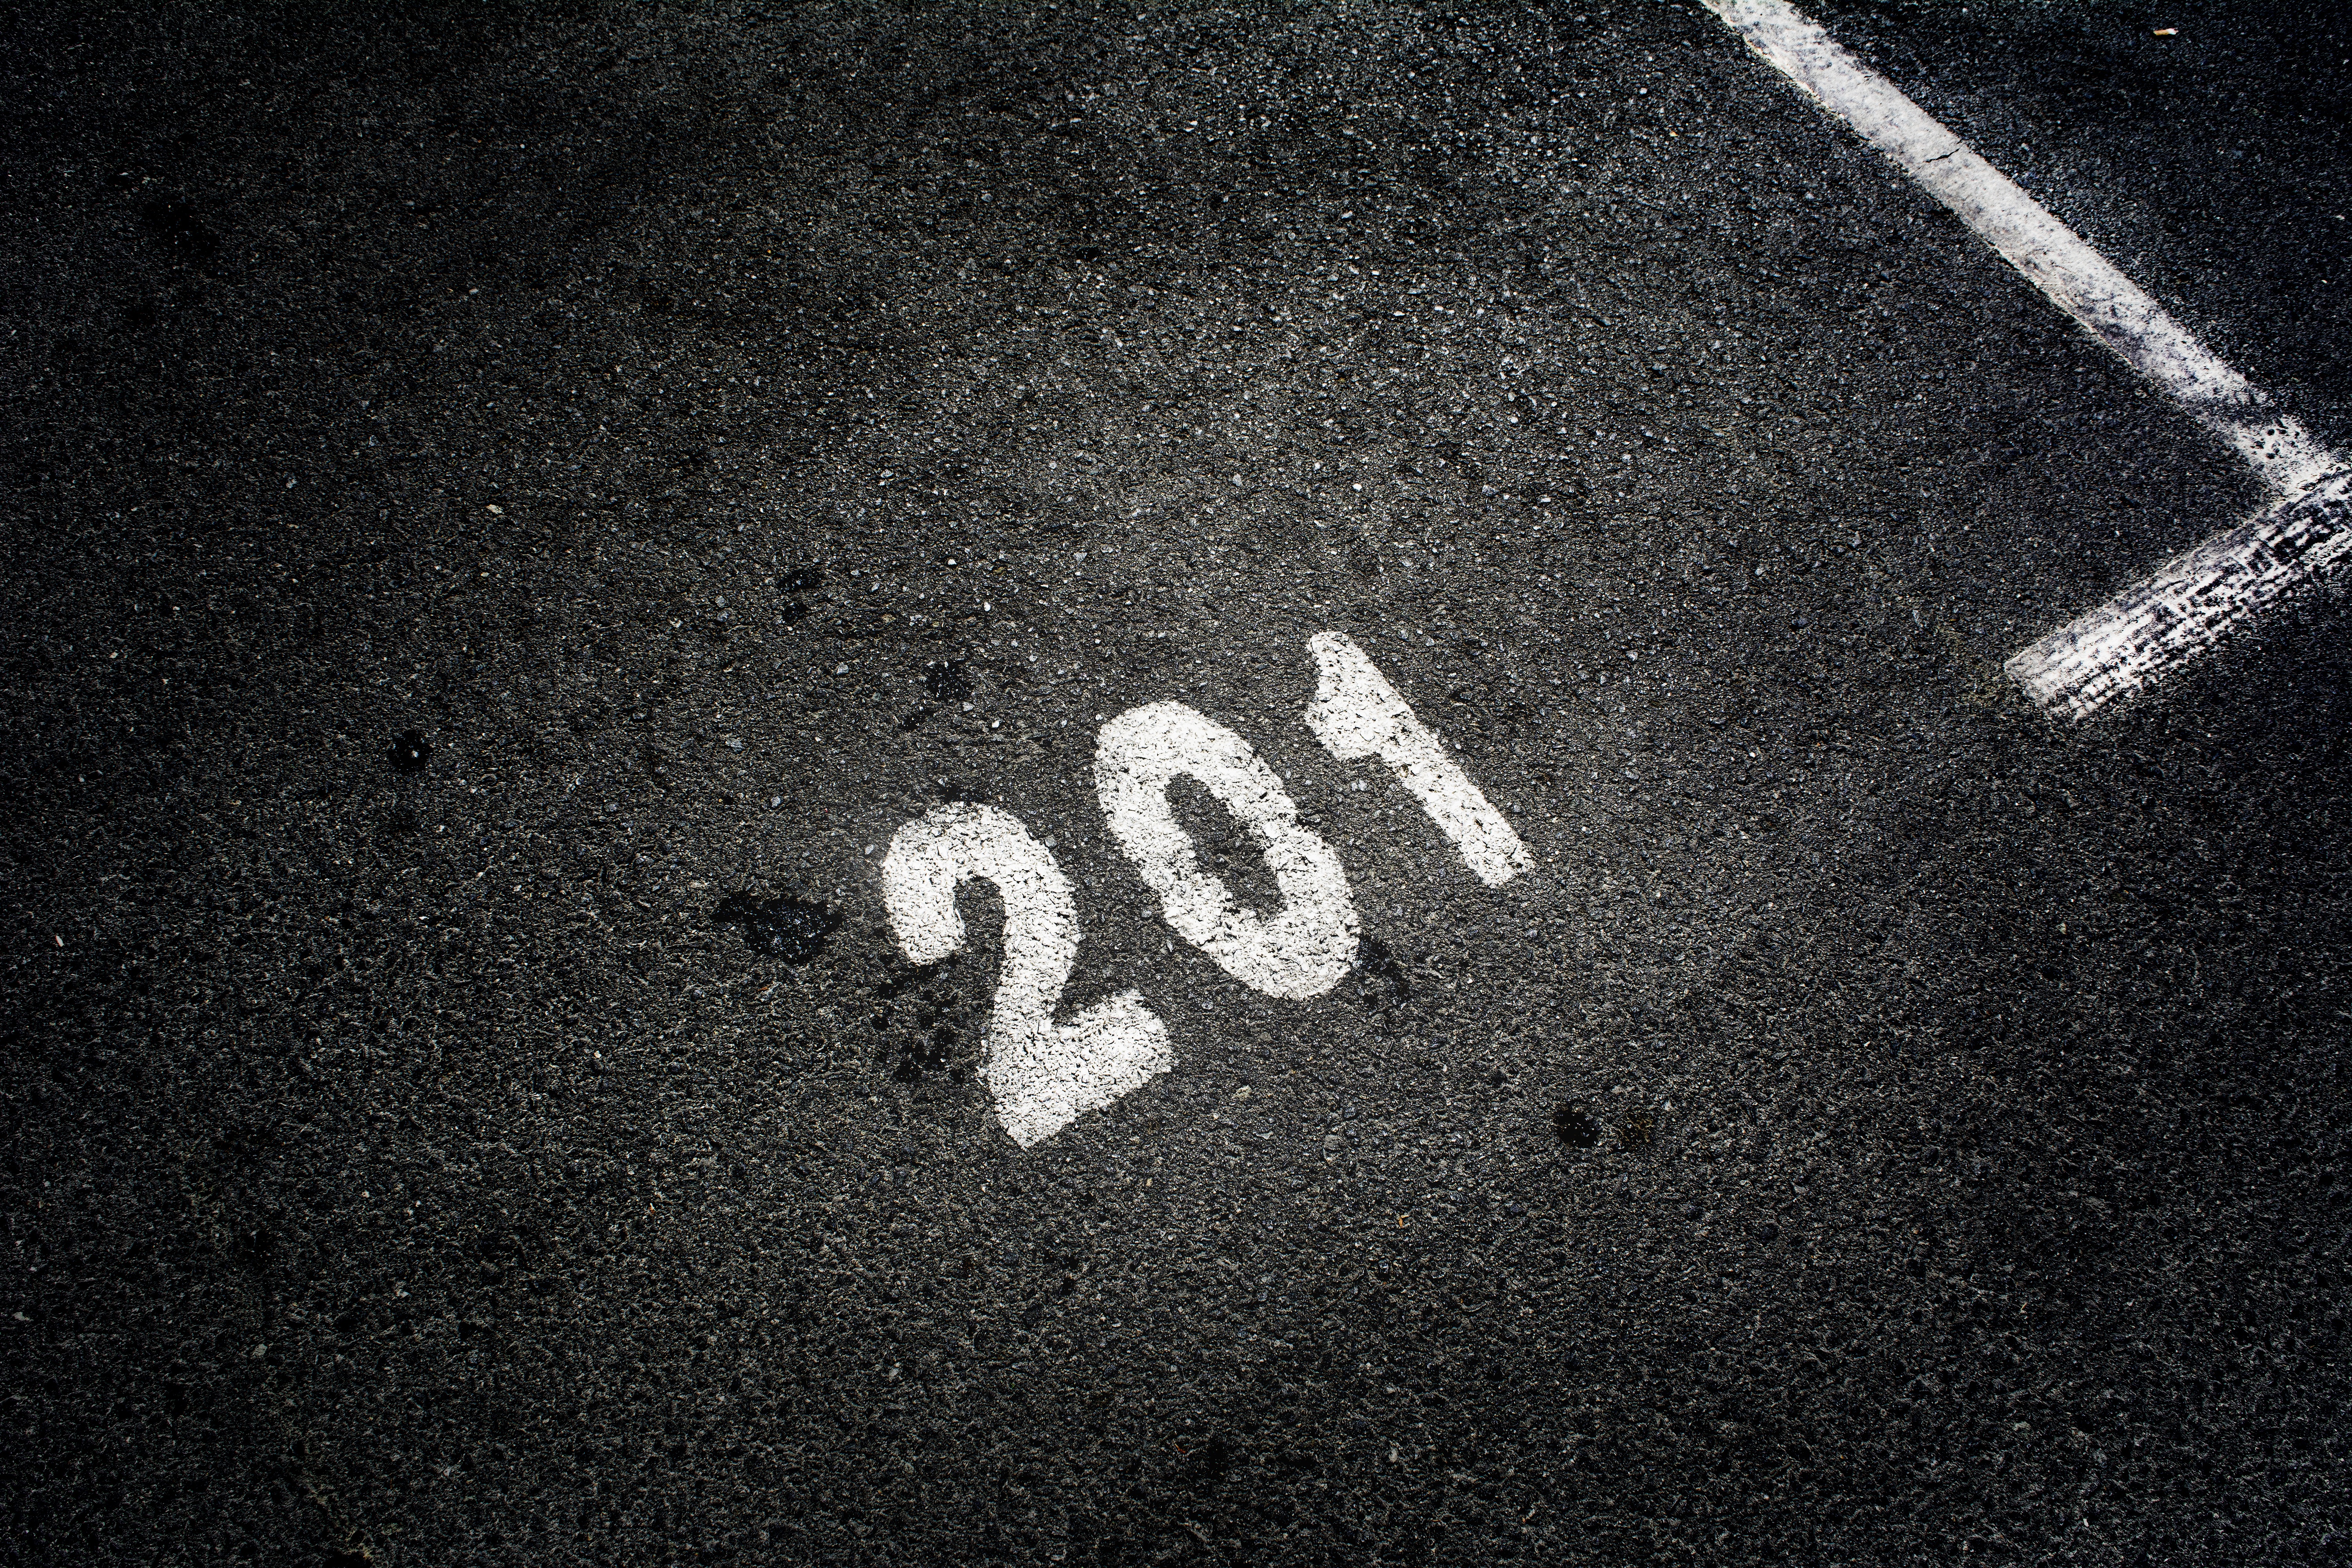
light, black and white, white, number, asphalt, line, blackboard, shadow, darkness, black, monochrome, circle, font, logo, image, shape, monochrome photography, computer wallpaper